Reisebank

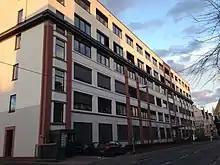
Reisebank Headquarters, Frankfurt

In 1996, Reisebank AG was created by outsourcing the foreign currency dealing business from Deutsche Verkehrs-Kredit-Bank (DVB). The bureau de change of DVB, which were mainly at larger stations, were converted to bank branches. As part of the restructuring of DVB and its subsidiaries, Reisebank was sold to DZ Bank as of 1 January 2004, and thus integrated into the cooperative financial network with over 1.200 cooperative banks.